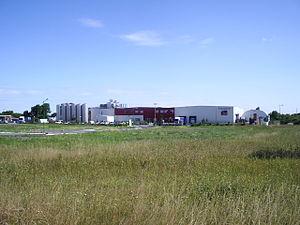
Vinaigrerie de La Tremblade, Charente-Maritime, France.
La Tremblade est une commune du Sud-Ouest de la France, située dans le département de la Charente-Maritime en région Nouvelle-Aquitaine. Ses habitants sont appelés les Trembladais et les Trembladaises.